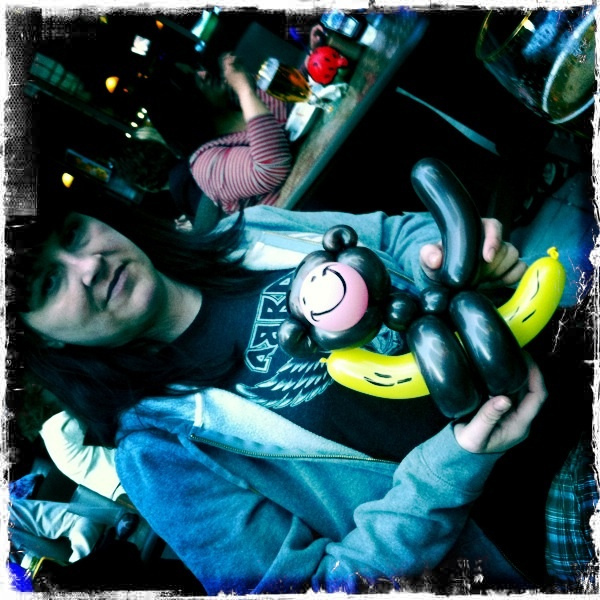
user: Given an image and a question. Answer the question in a short answer. Question: What material is this toy made of? Short Answer:
assistant: balloon